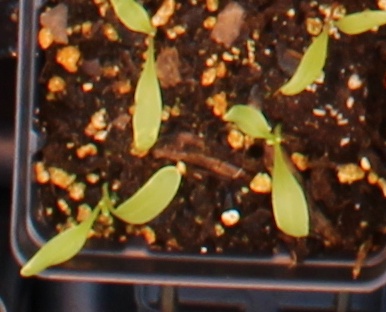
Label: Sugar beet